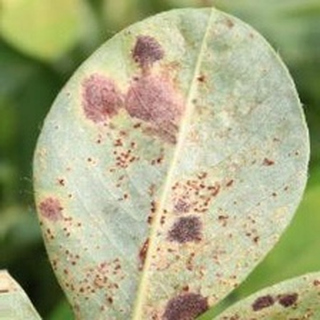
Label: groundnut_rust